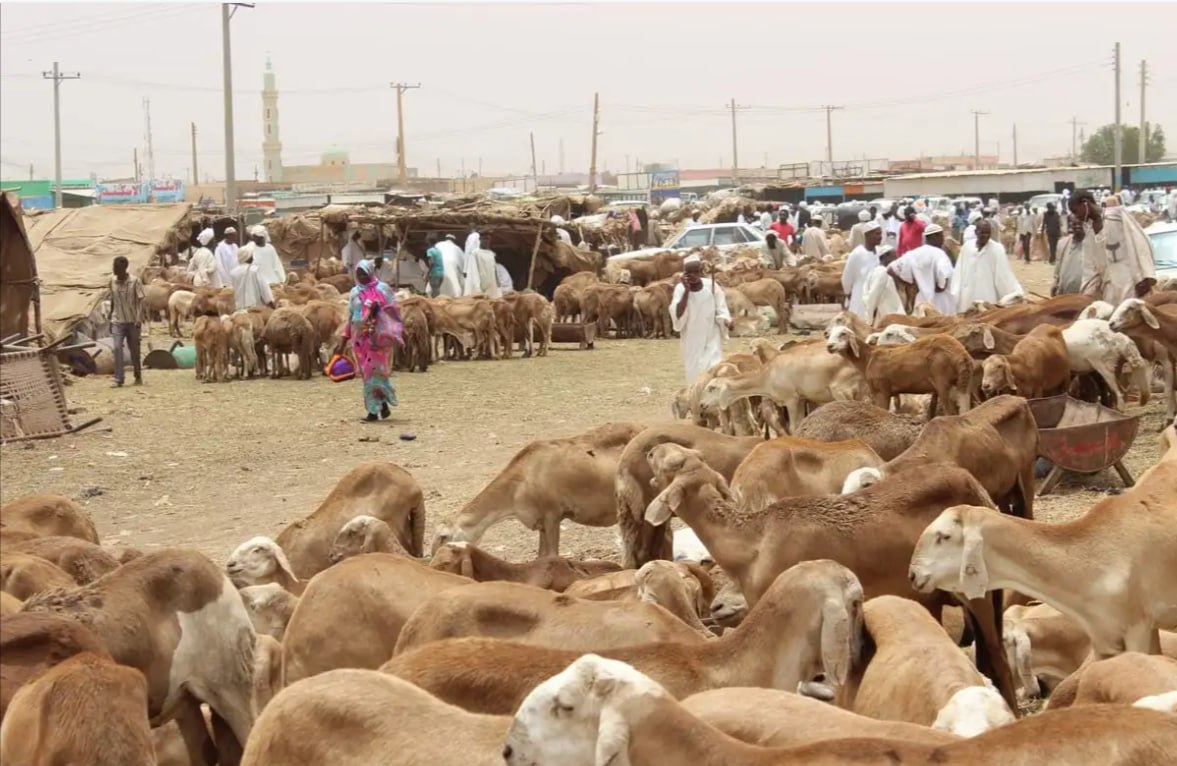
الوصف بالفصحى: سوق للماشية يعج بالتجار والمشترين
الوصف بالعامية السودانية: سوق البهايم فيهو تجار وناس دايرة تشتري
التصنيف: Marketplaces